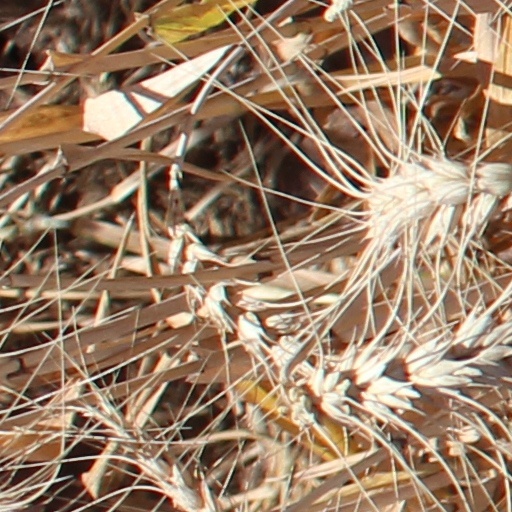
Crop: wheat